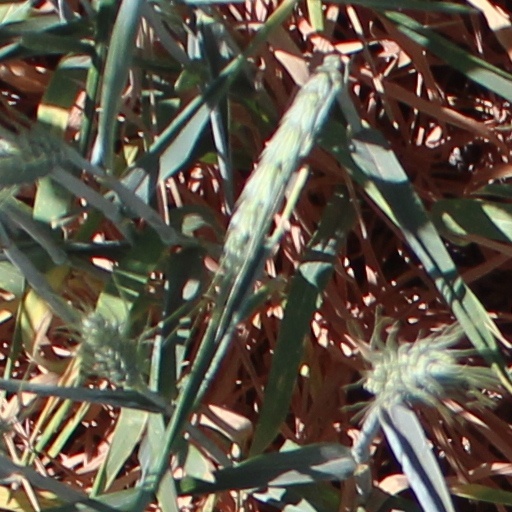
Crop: wheat